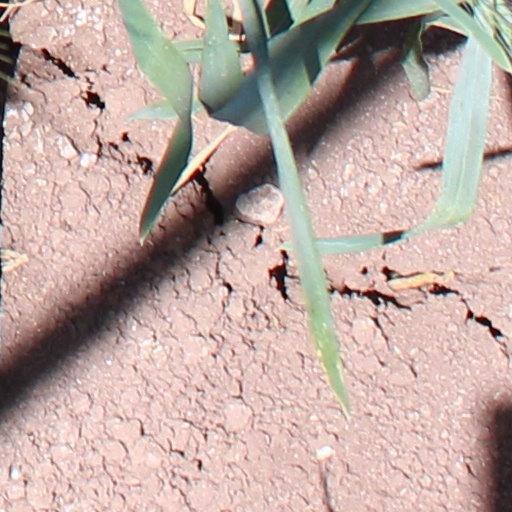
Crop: wheat